List of sports attendance figures

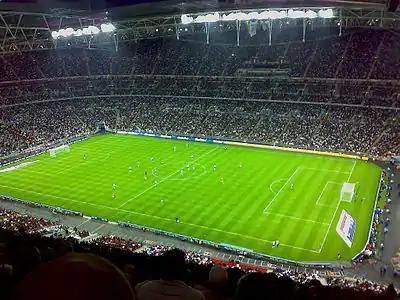
The Wembley Stadium in the United Kingdom.

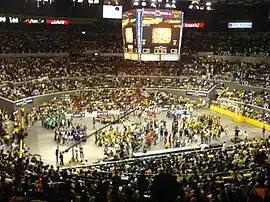
The annual UAAP Cheerdance Competition routinely sells out the Smart Araneta Coliseum, one of Southeast Asia's largest indoor arenas.

This section lists the most recent attendances at annual championship events (single decider matches or the final match in a best-of series only) by total attendance; however, be advised that figures affected by the COVID-19 pandemic have not been included. It also includes domestic leagues and competitions. Additionally, it includes the finals of top-level promotion playoffs, in which teams play to determine potential or confirmed promotion to a country's top league level in the next season. The listed crowd figures are often a reflection of a championship venue's capacity, as demand for these events is generally so high that any stadium or arena would be filled to capacity.